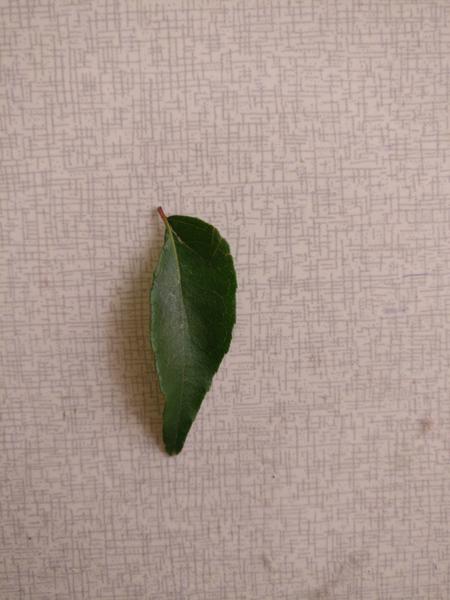
Plant: Curry